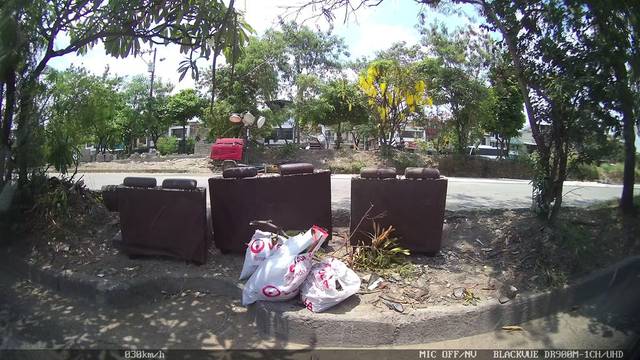
Region: Colombia
Coordinates: 3.422, -76.506